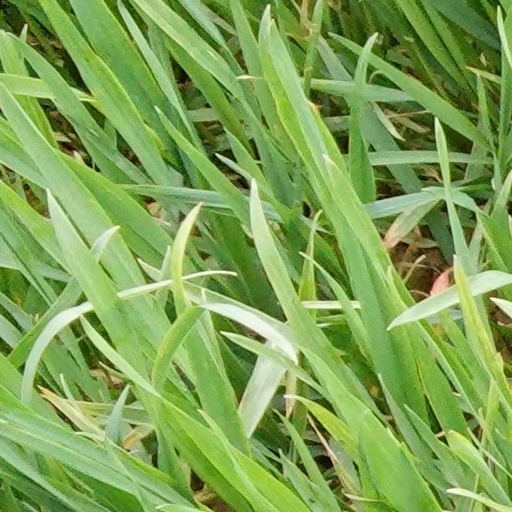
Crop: wheat